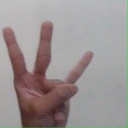
अक्षर: क्ष